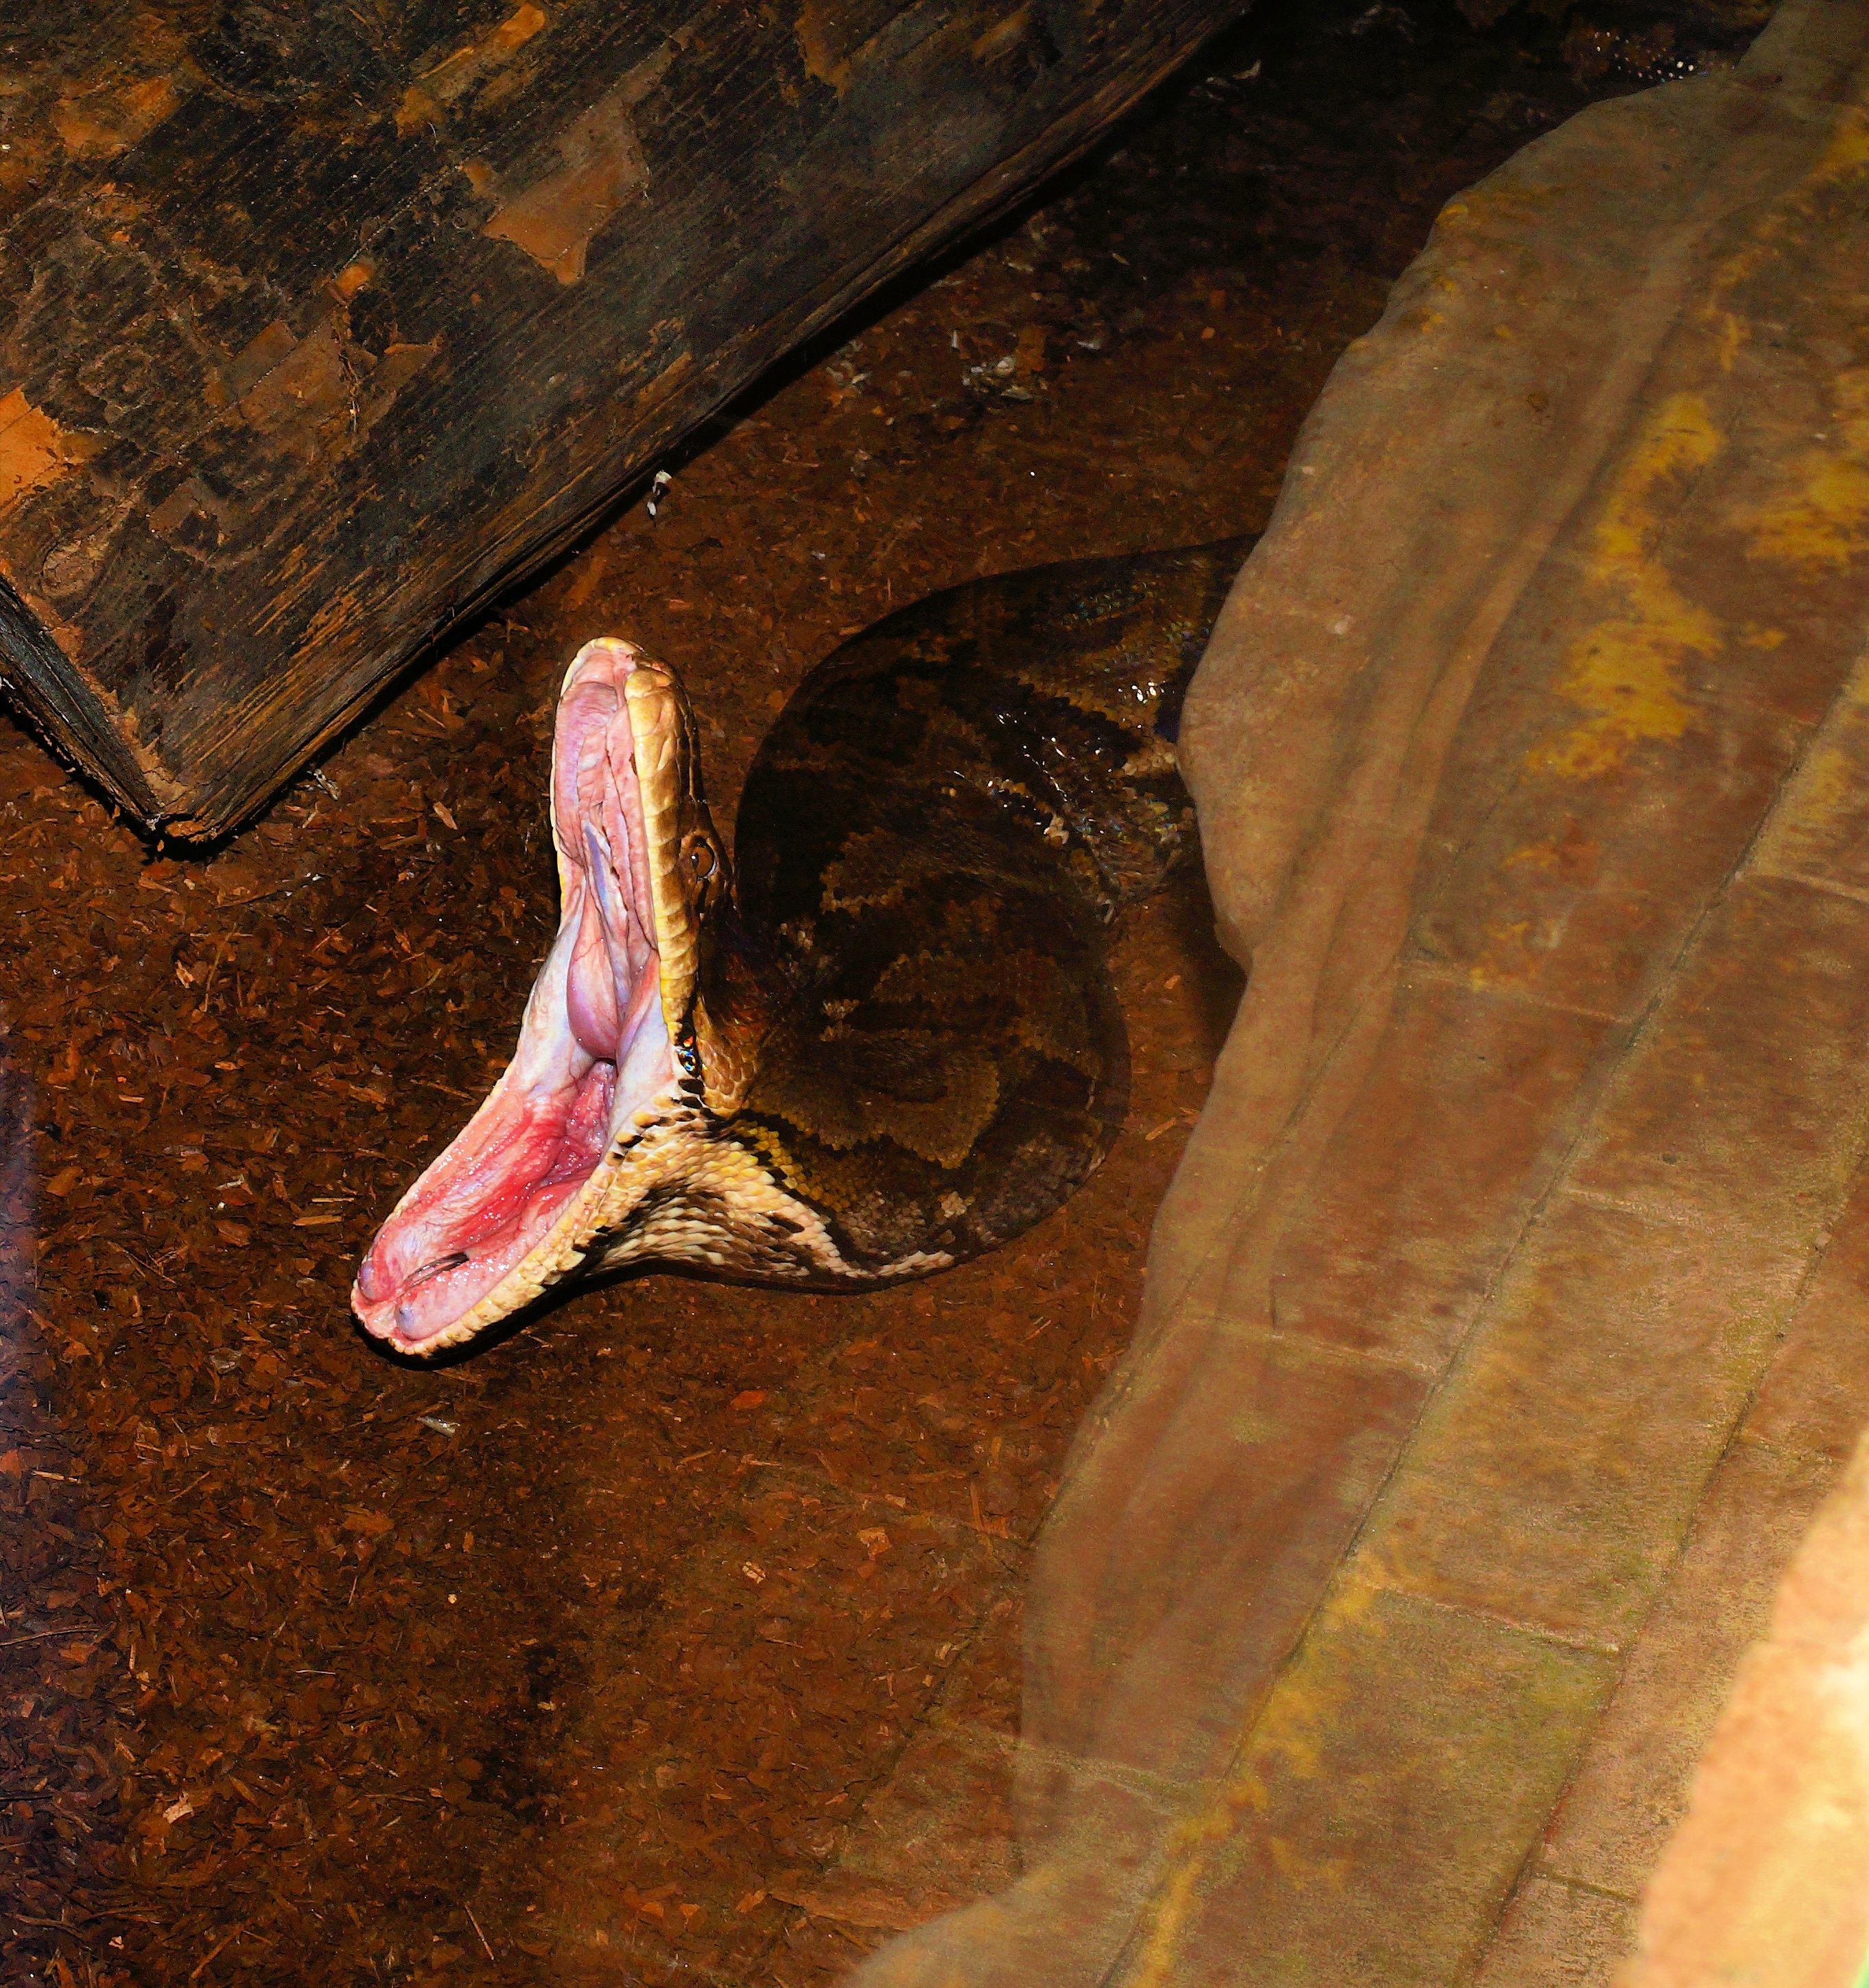
animal, formation, cave, reptile, scale, head, snake, creature, beauty, huge, exotic, terrarium, constrictor, caving, hunger, non toxic, snakehead, rock python